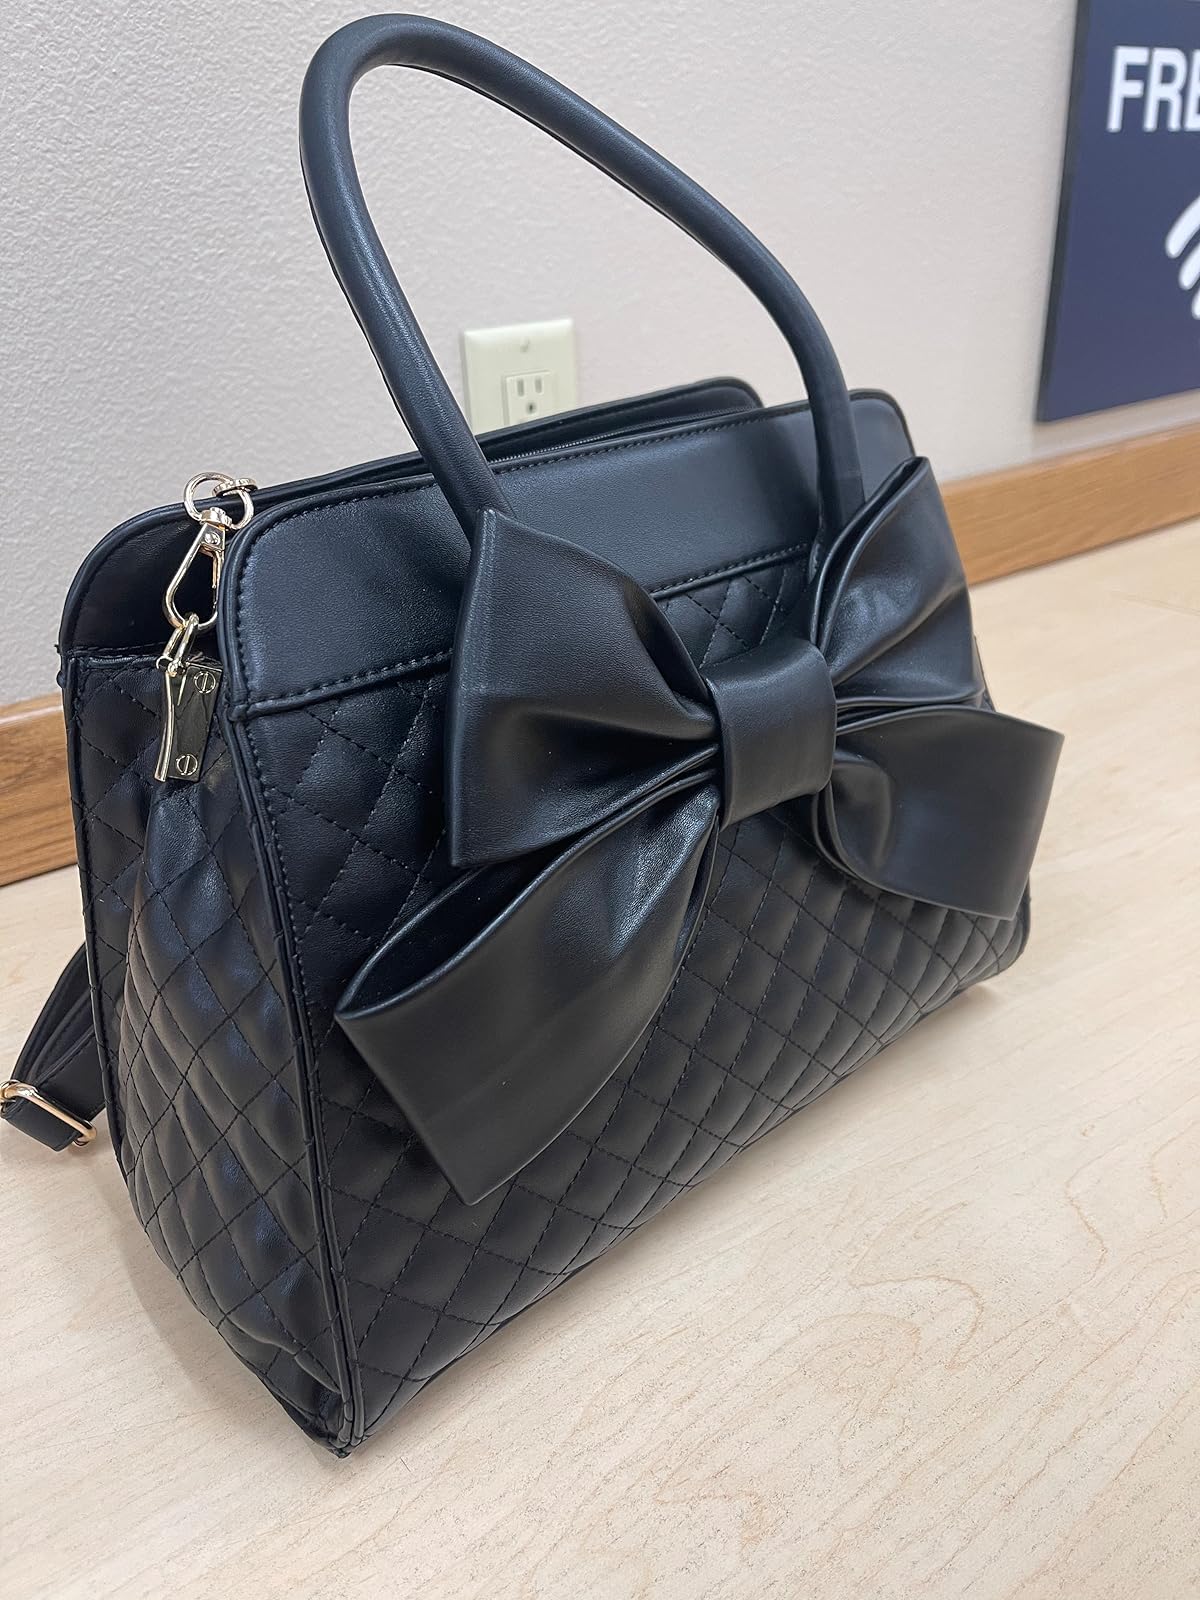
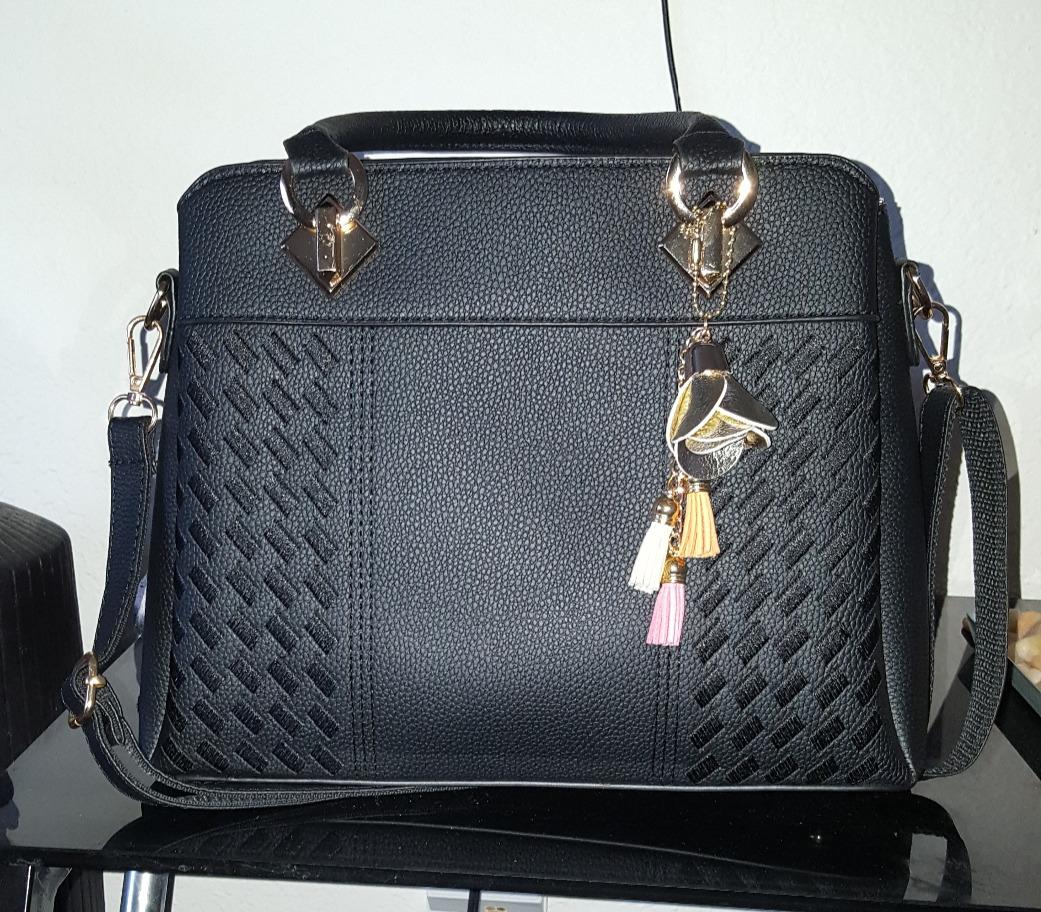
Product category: accessories_handbag
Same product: no